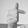
ASL letter: T